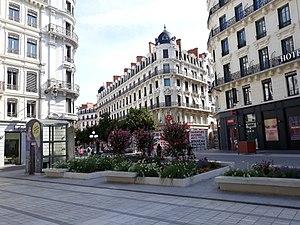
Vue de la place de la République à Lyon (France) vers le nord-est et le débouché méridional de la rue du Président-Carnot
Bellecour est un quartier du 2ᵉ arrondissement de la ville de Lyon situé au centre de la Presqu'île. Il s'étend entre la place Bellecour et la place des Jacobins et est délimité par le quartier des Cordeliers au nord et le quartier d'Ainay au sud. Il s'agit d'un quartier vivant composé de nombreux commerces, de restaurants et de bars, de plusieurs cinémas dont un Pathé, de plusieurs chaines de restauration rapide, d'une Fnac, et de plusieurs boutiques de luxe qui sont principalement concentrées dans le Carré d'or.
Cet article concerne une liste des quartiers de Lyon, bien qu'il soit parfois difficile d'en circonscrire géographiquement le pourtour. On peut discerner les quartiers historiques bien définis, les quartiers qui ont perdu de l'importance au fil des années et les nouveaux quartiers qui se sont édifiés à la périphérie de la ville pour accueillir une population de plus en plus urbanisée.